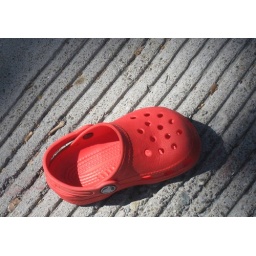
Woops! Some little person lost her or his shoe at an arts and wine fair in Palo Alto, CA.